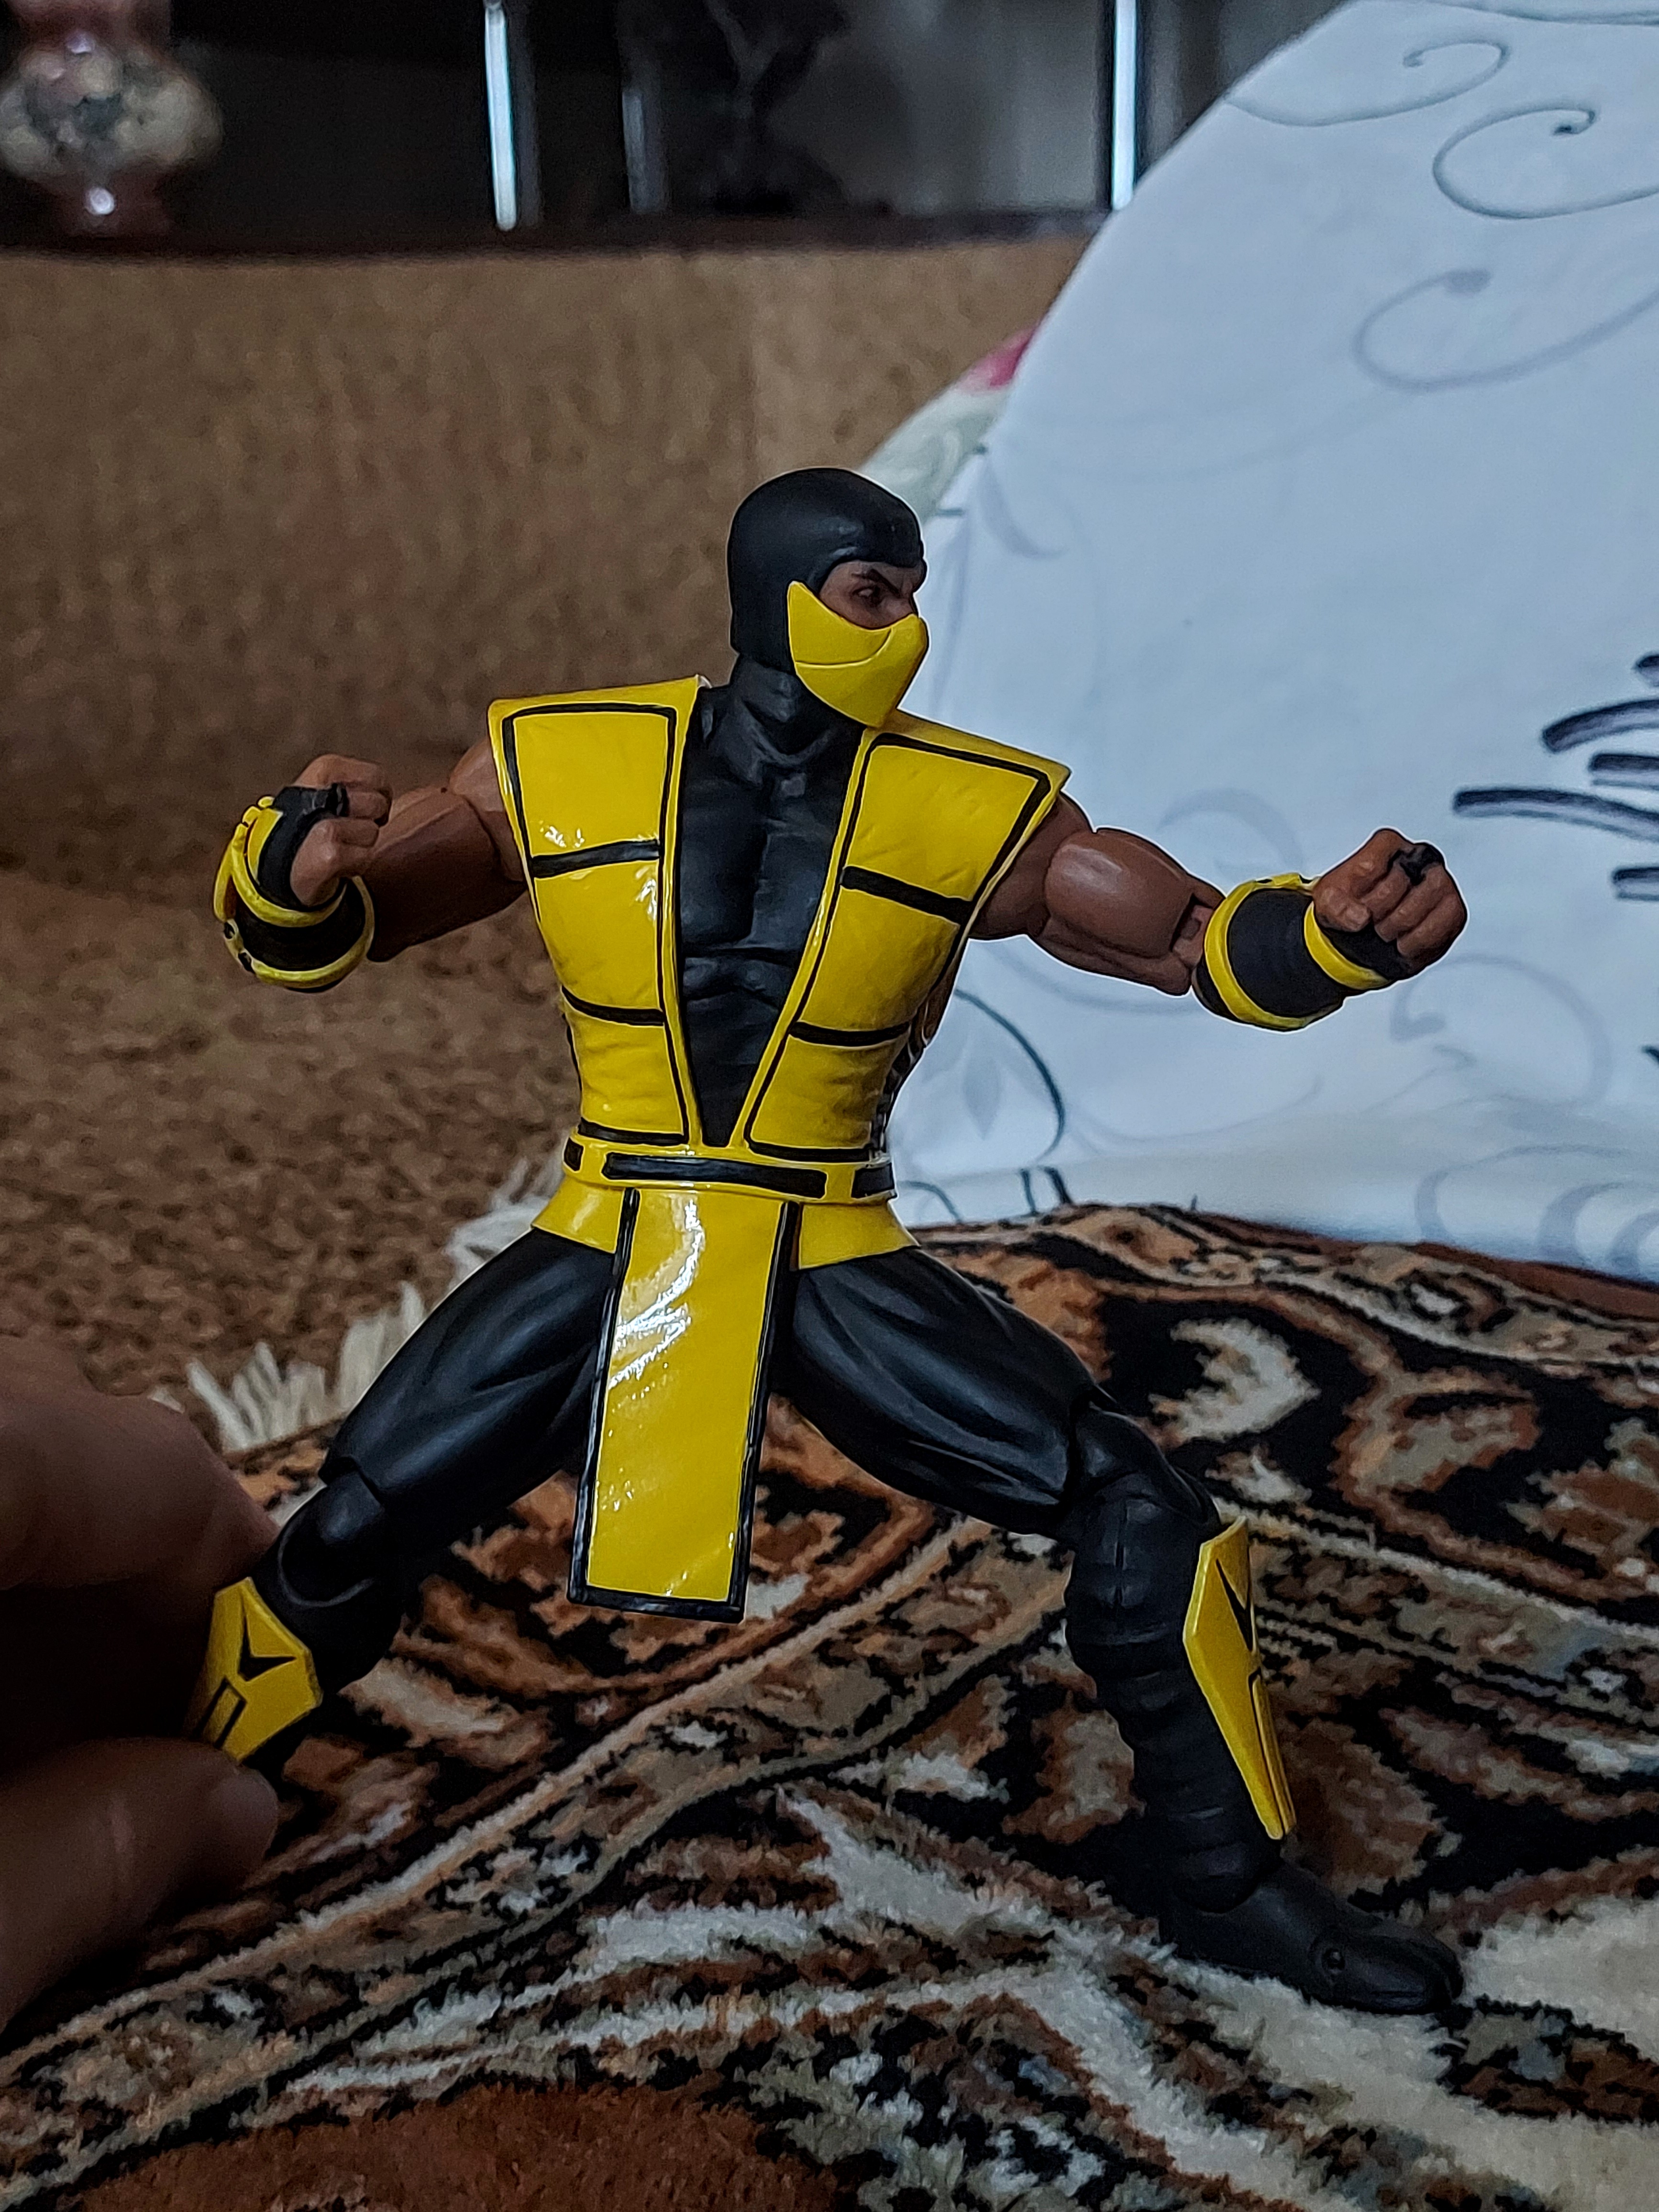
scorpion, storm, collectibles, art, personal protective equipment, fun, recreation, fictional character, soil, fiction, animation, blue collar worker, thigh, workwear, drawing, illustration, People in nature, rock, costume, toy, adventure